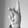
ASL letter: K